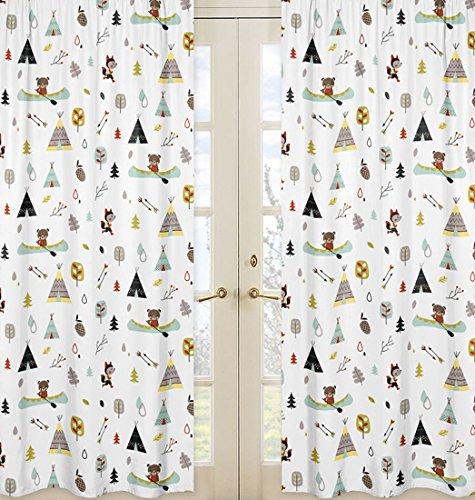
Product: Sweet Jojo Designs 2-Piece Nature Fox Bear Animals Boys Window Treatment Panels for Outdoor Adventure Panels
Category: Home & Kitchen | Home Décor | Kids' Room Décor | Window Treatments | Curtain Panels
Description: Includes: 2 Long Window Panels.
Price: $54.99